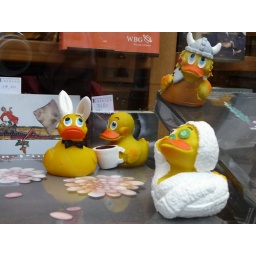
More rubber duckies in a book store window